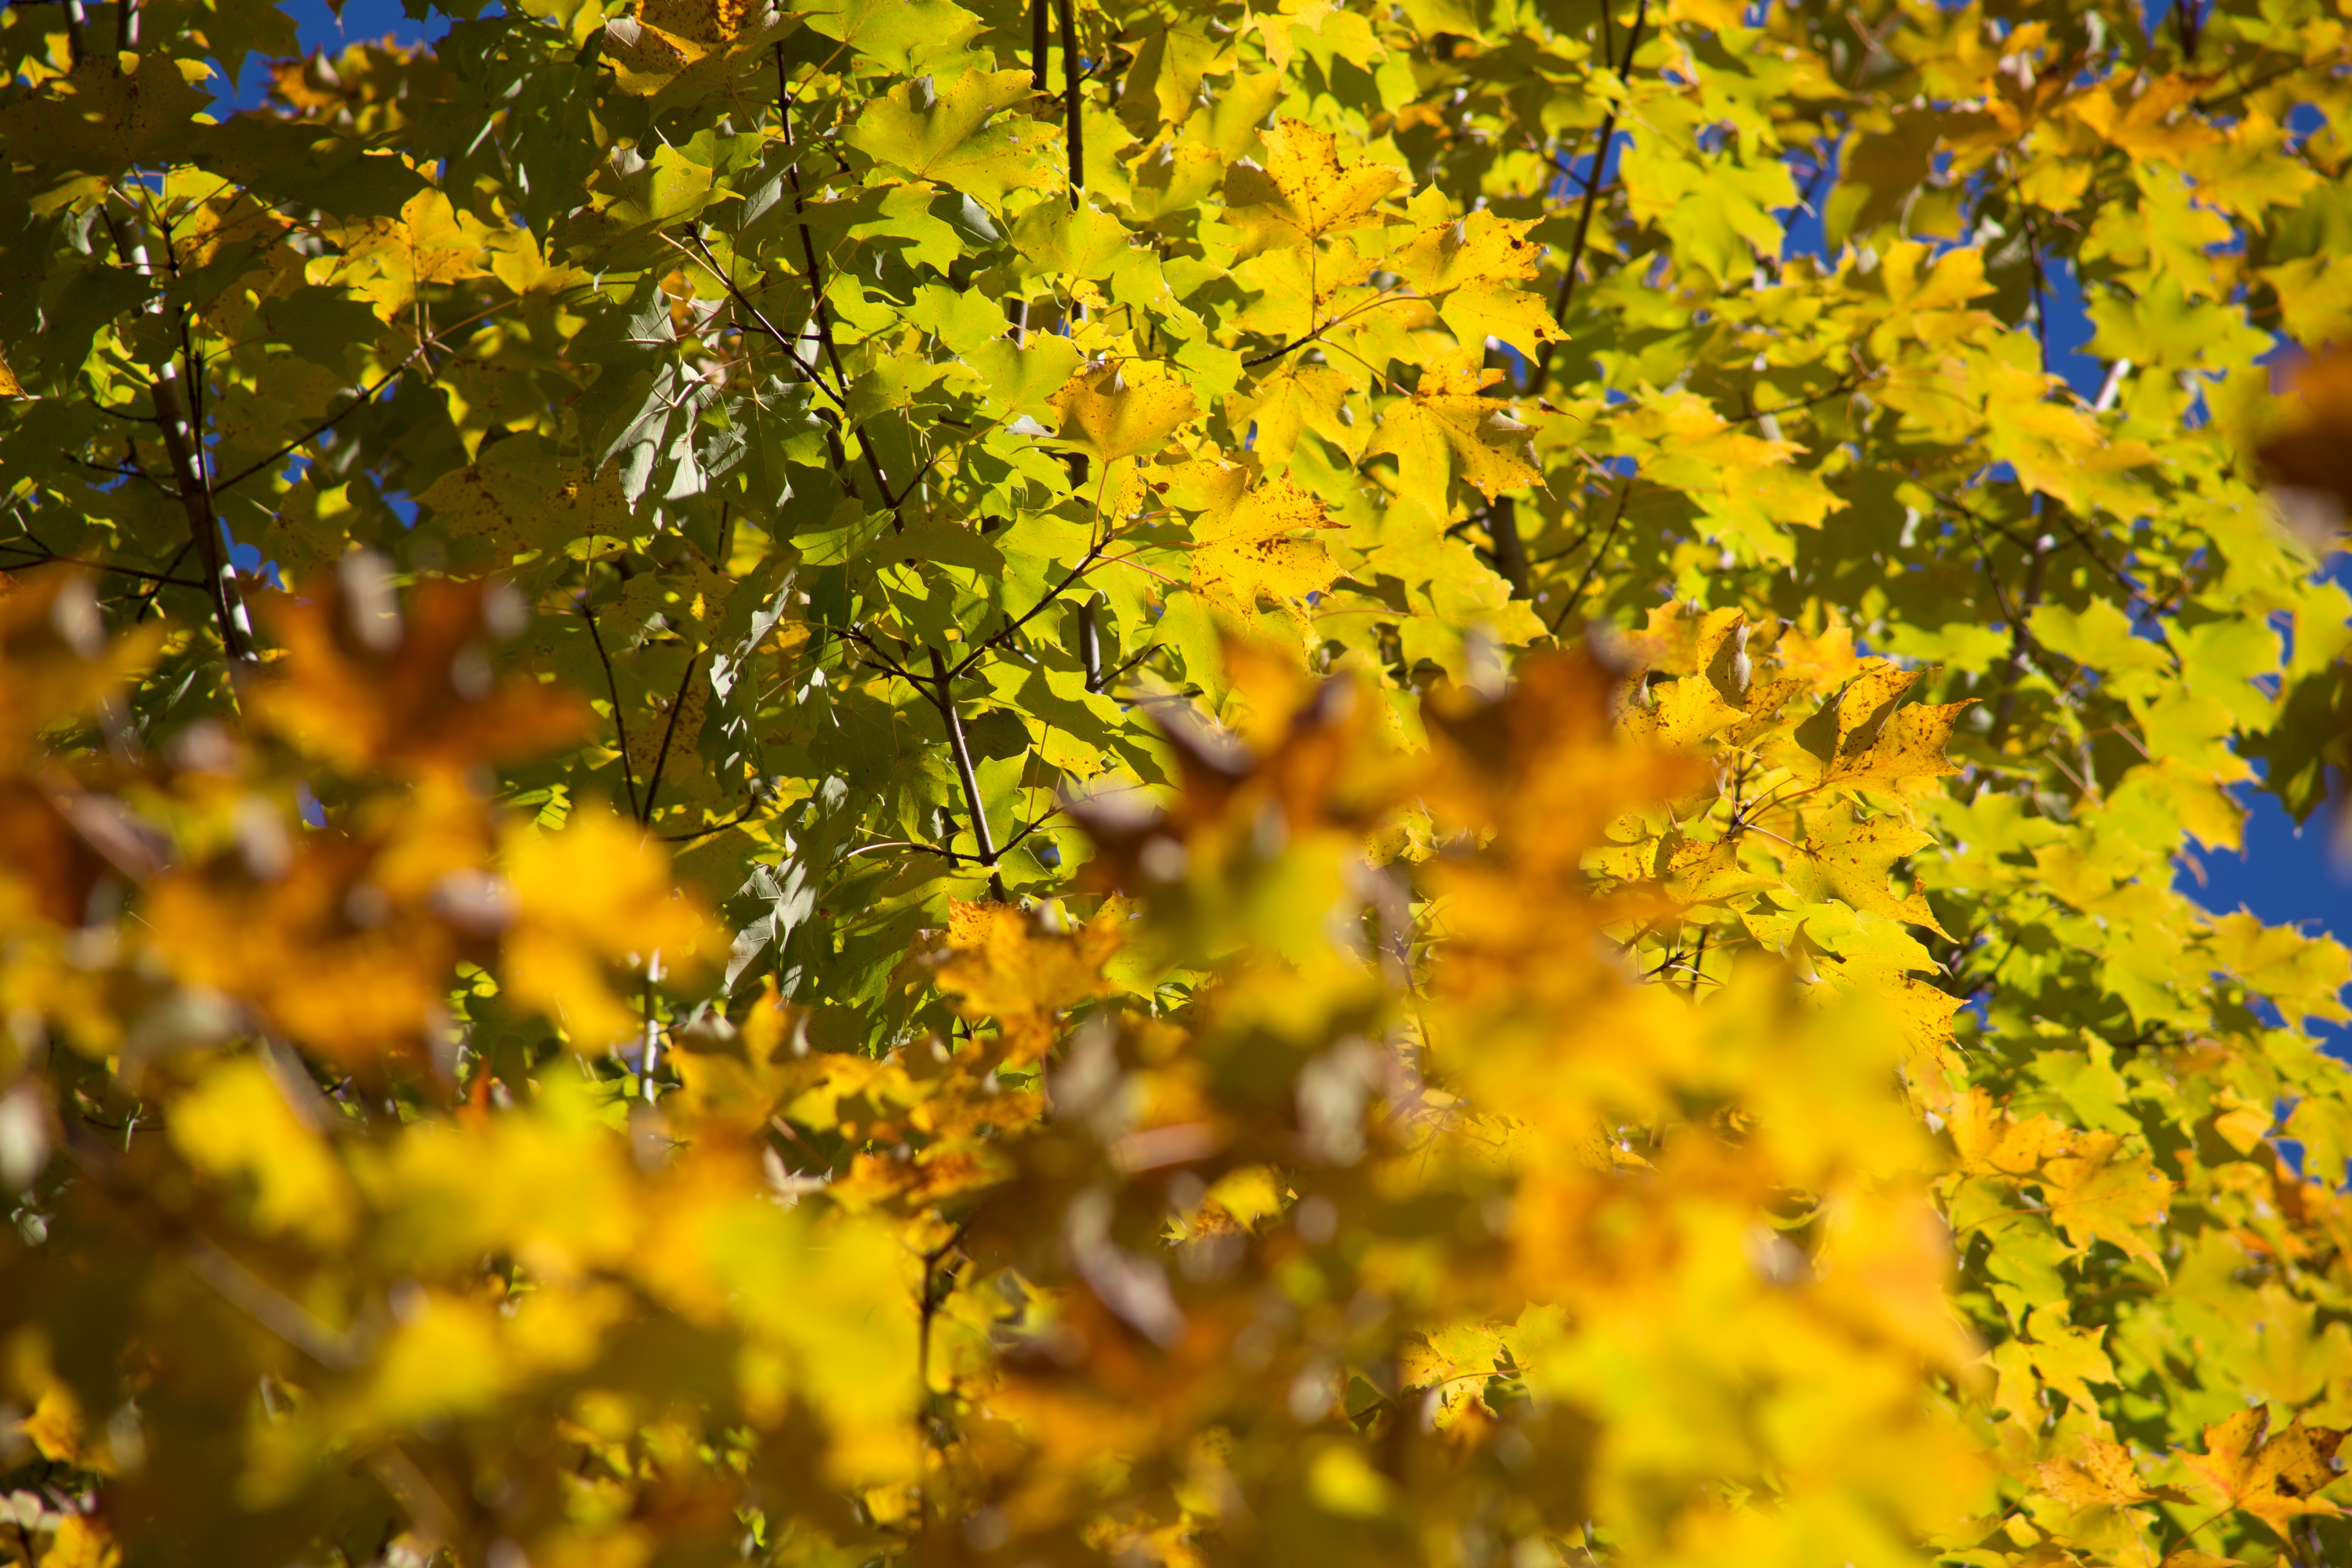
tree, nature, branch, blossom, plant, meadow, sunlight, leaf, fall, flower, foliage, green, produce, autumn, yellow, flora, season, maple, trees, leaves, deciduous, flowering plant, maidenhair tree, woody plant, land plant